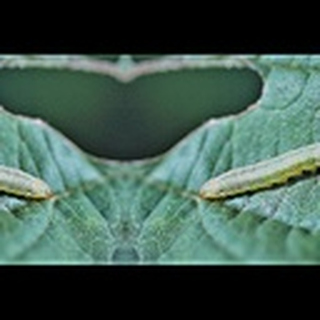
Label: cotton_army_worm